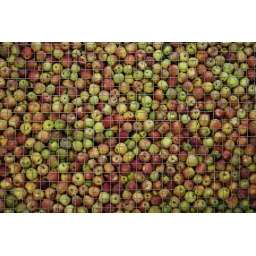
Another apple in the wall